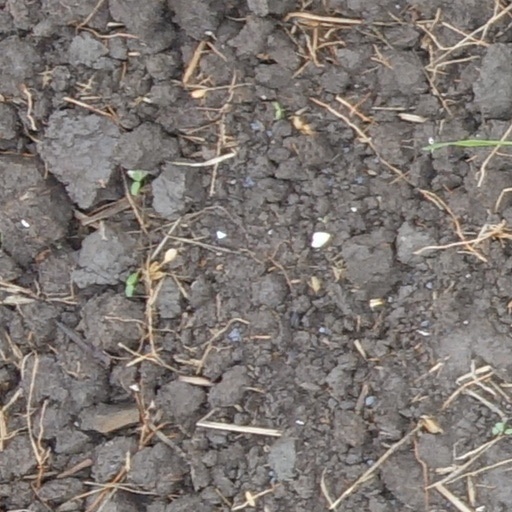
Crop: wheat